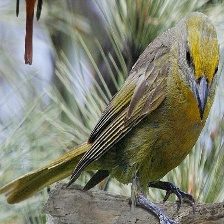
Species: HEPATIC TANAGER
Scientific name: PIRANGA FLAVA